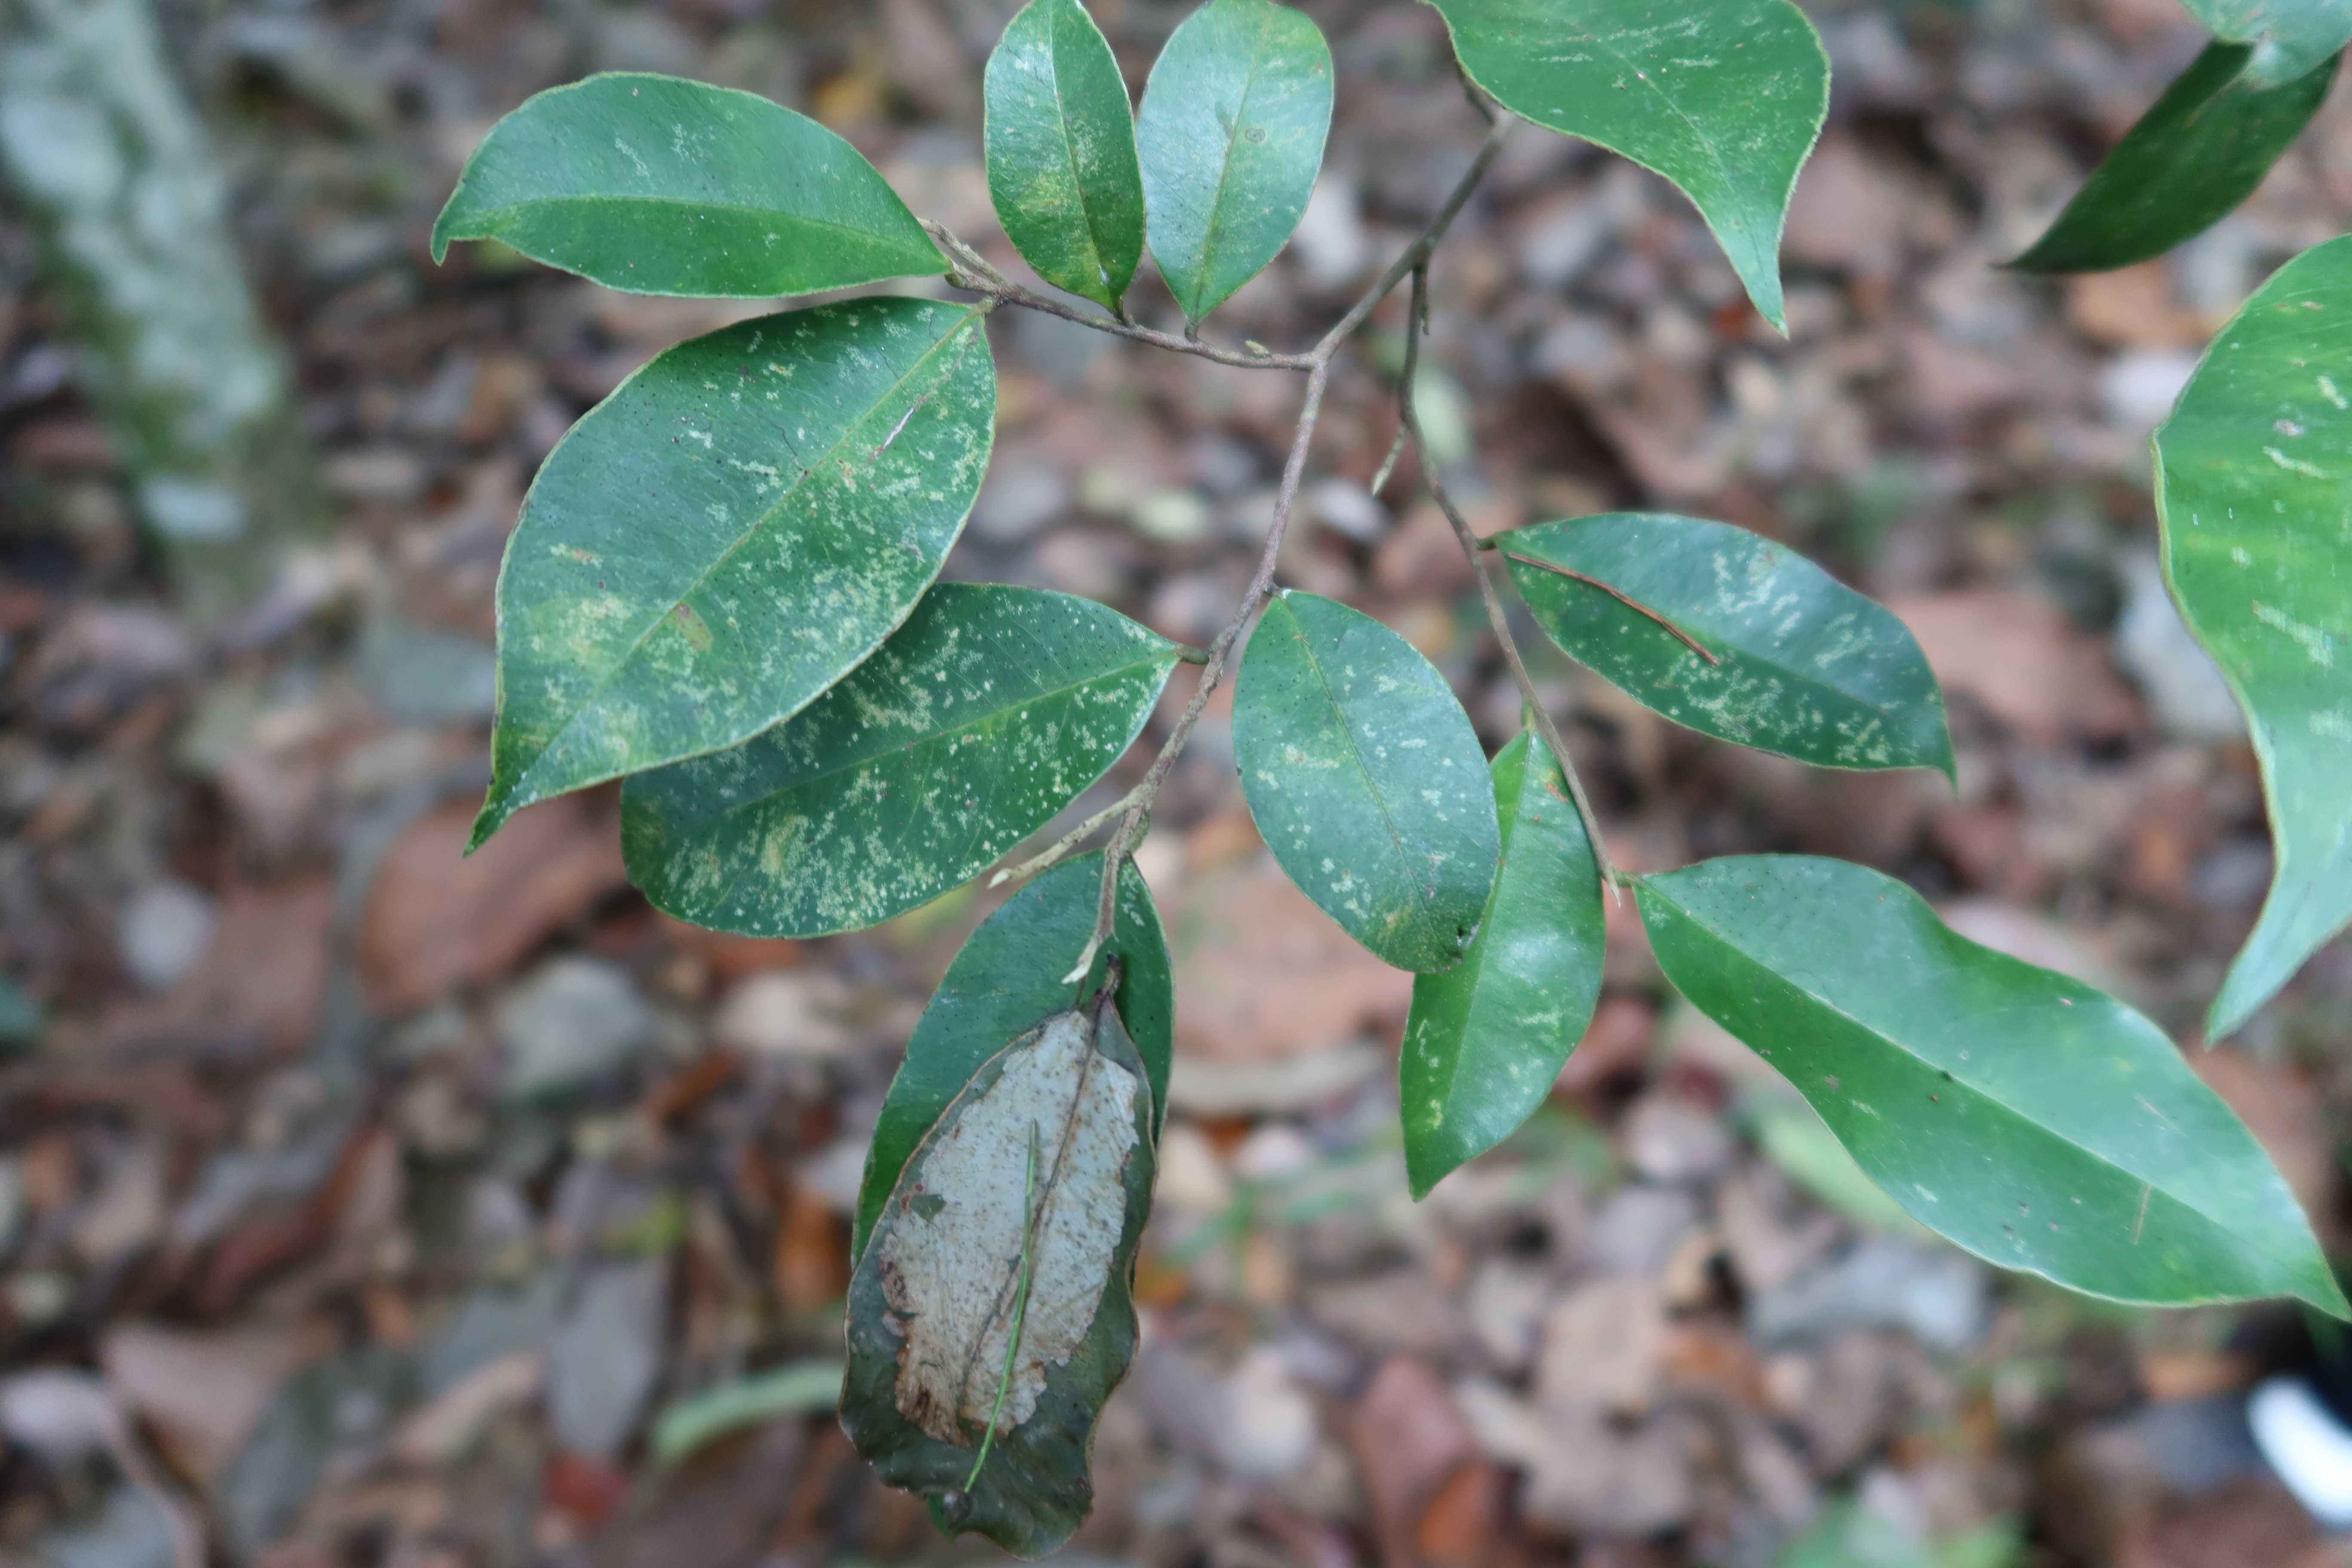
Label: Downy mildew